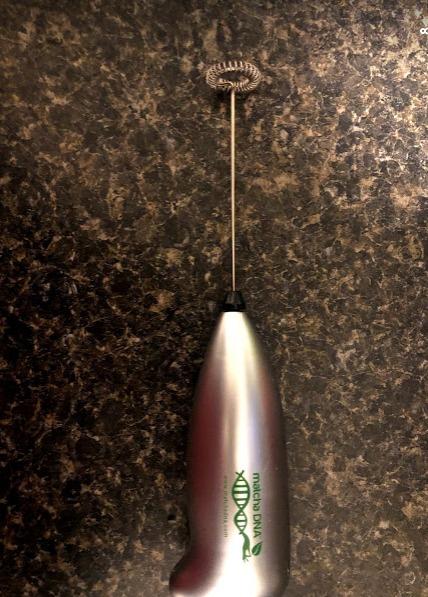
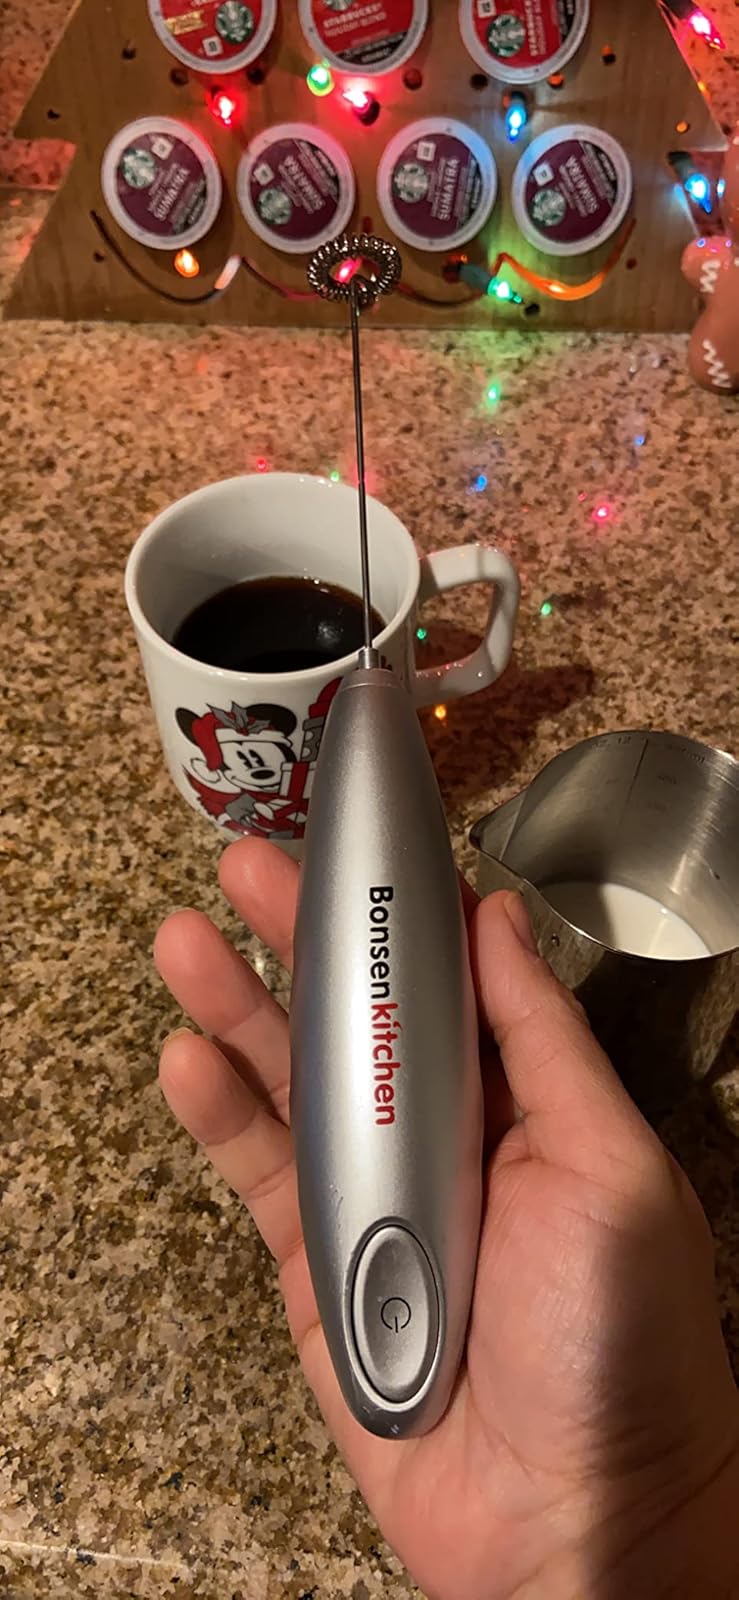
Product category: items_mixer
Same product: no